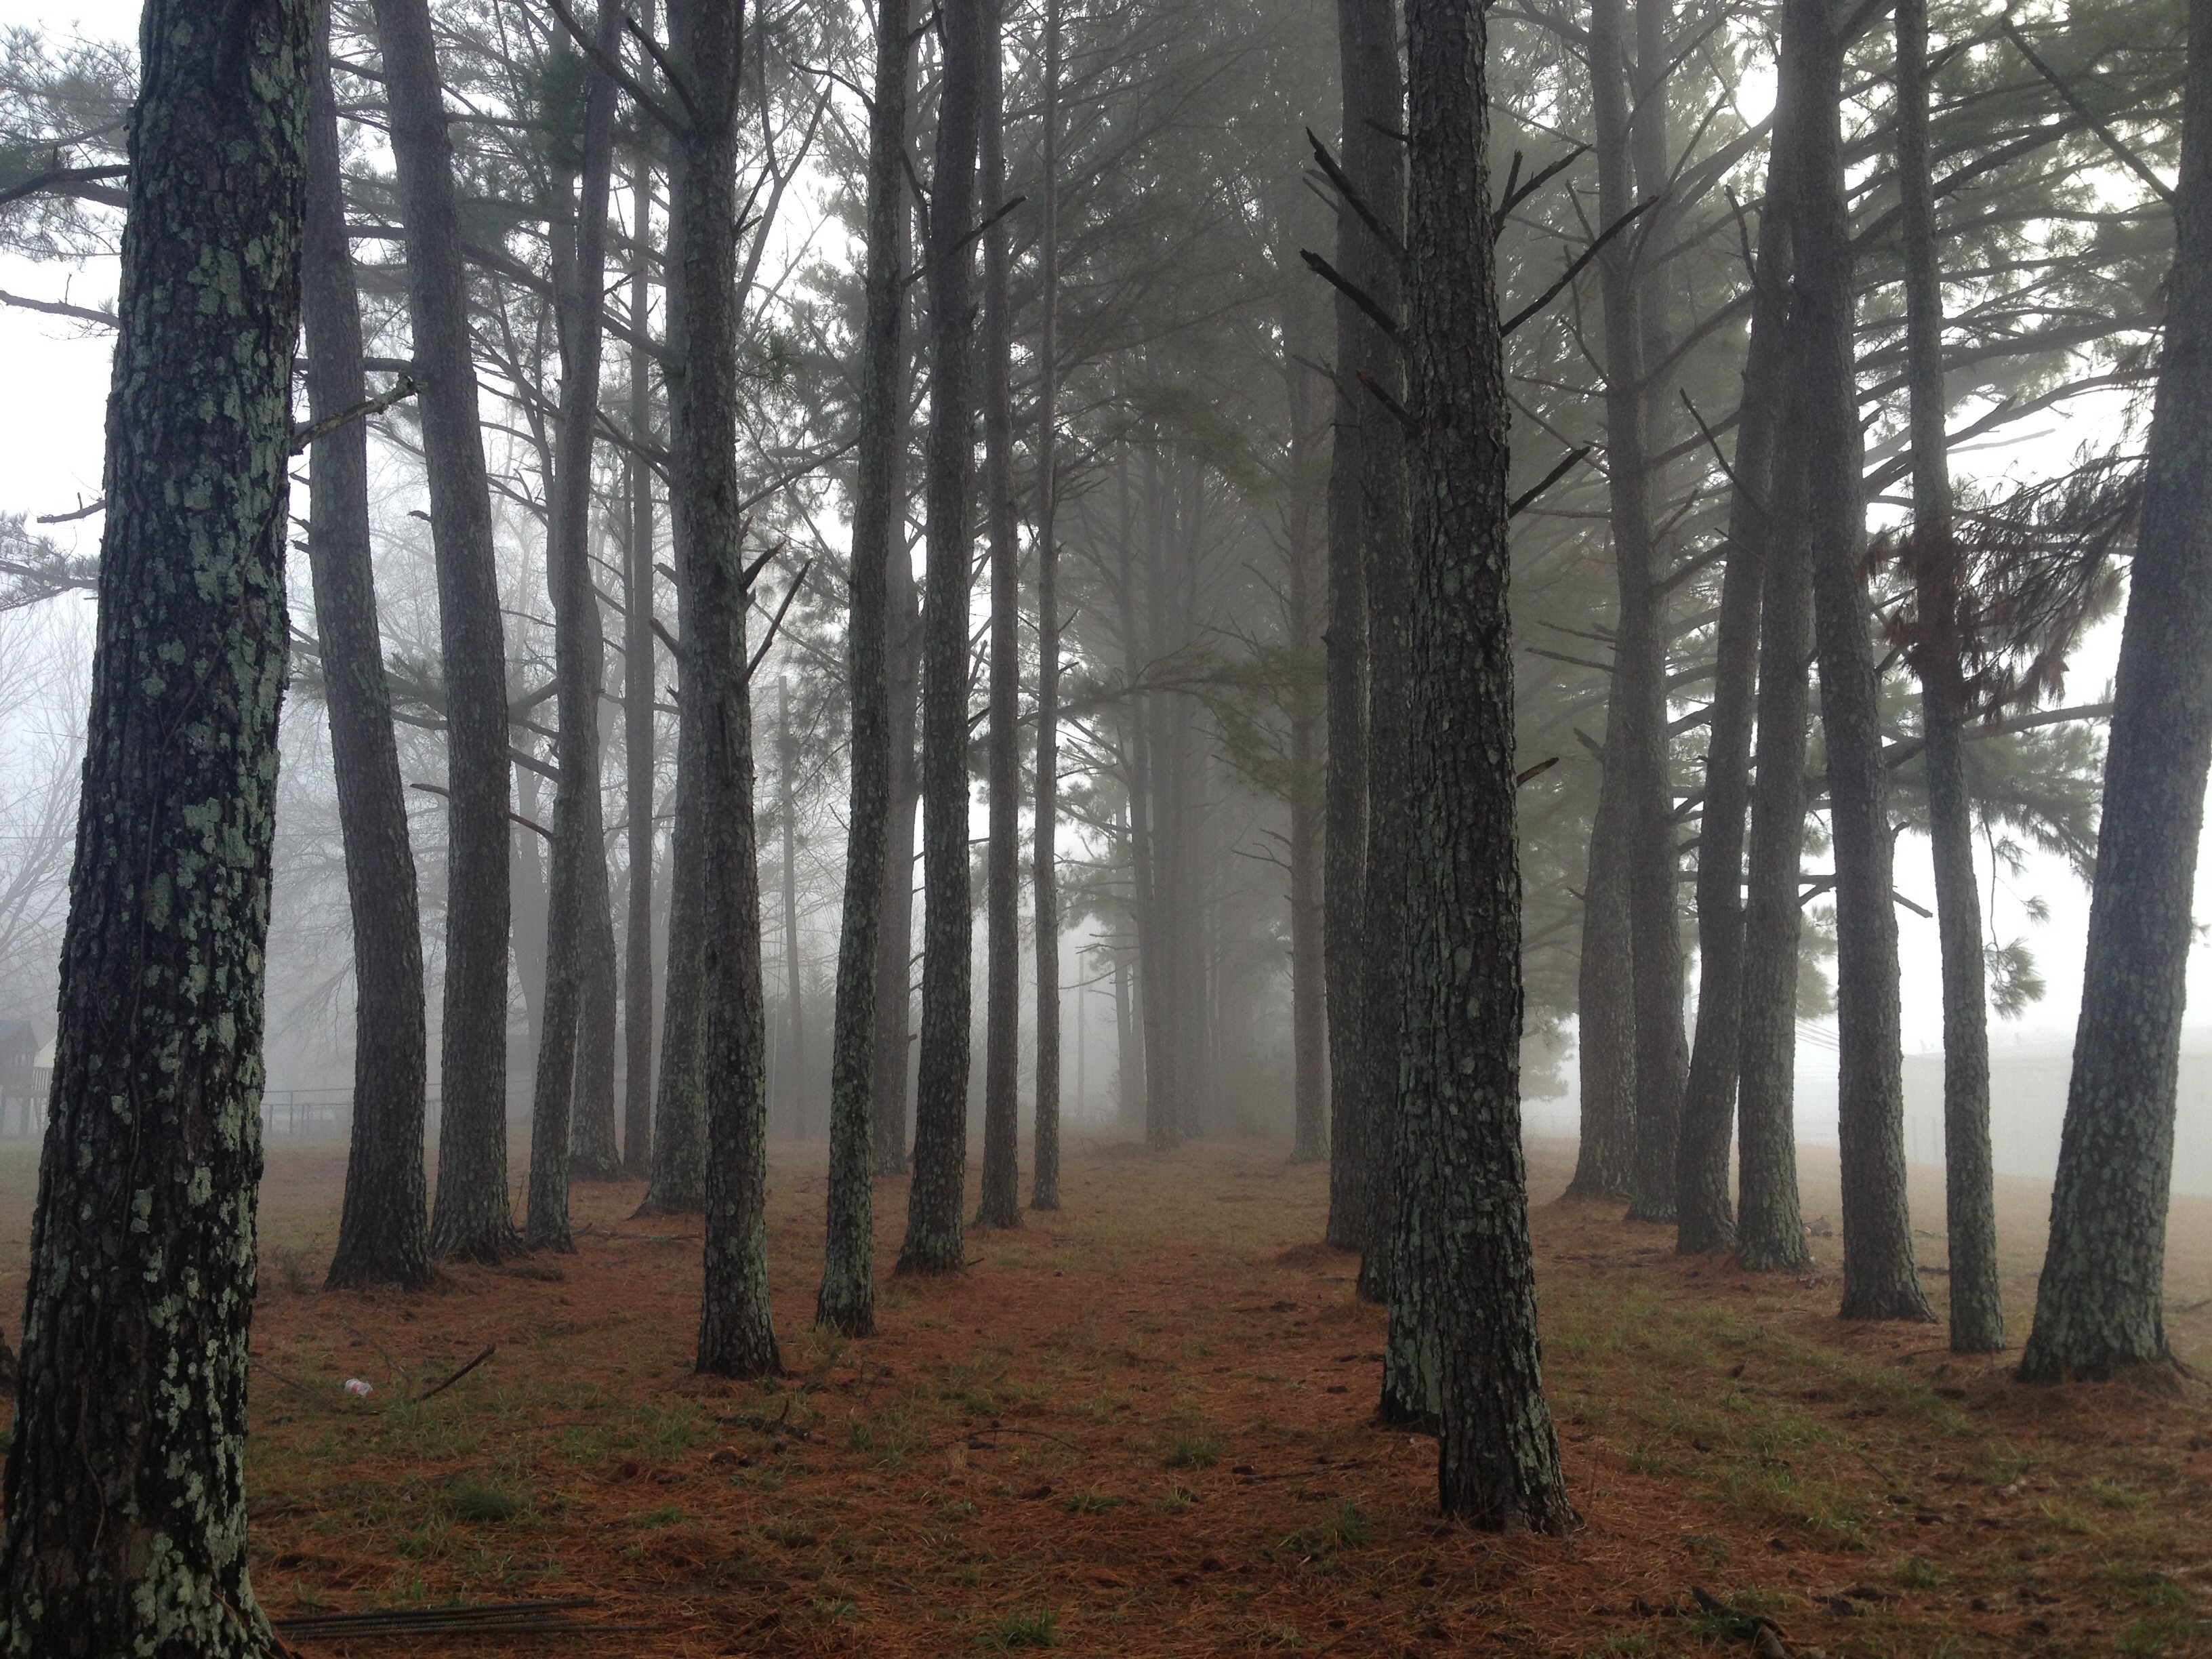
landscape, tree, nature, forest, wilderness, branch, plant, mist, sunlight, fall, season, conifer, spruce, deciduous, grove, woodland, habitat, ecosystem, biome, old growth forest, natural environment, atmospheric phenomenon, woody plant, temperate broadleaf and mixed forest, temperate coniferous forest